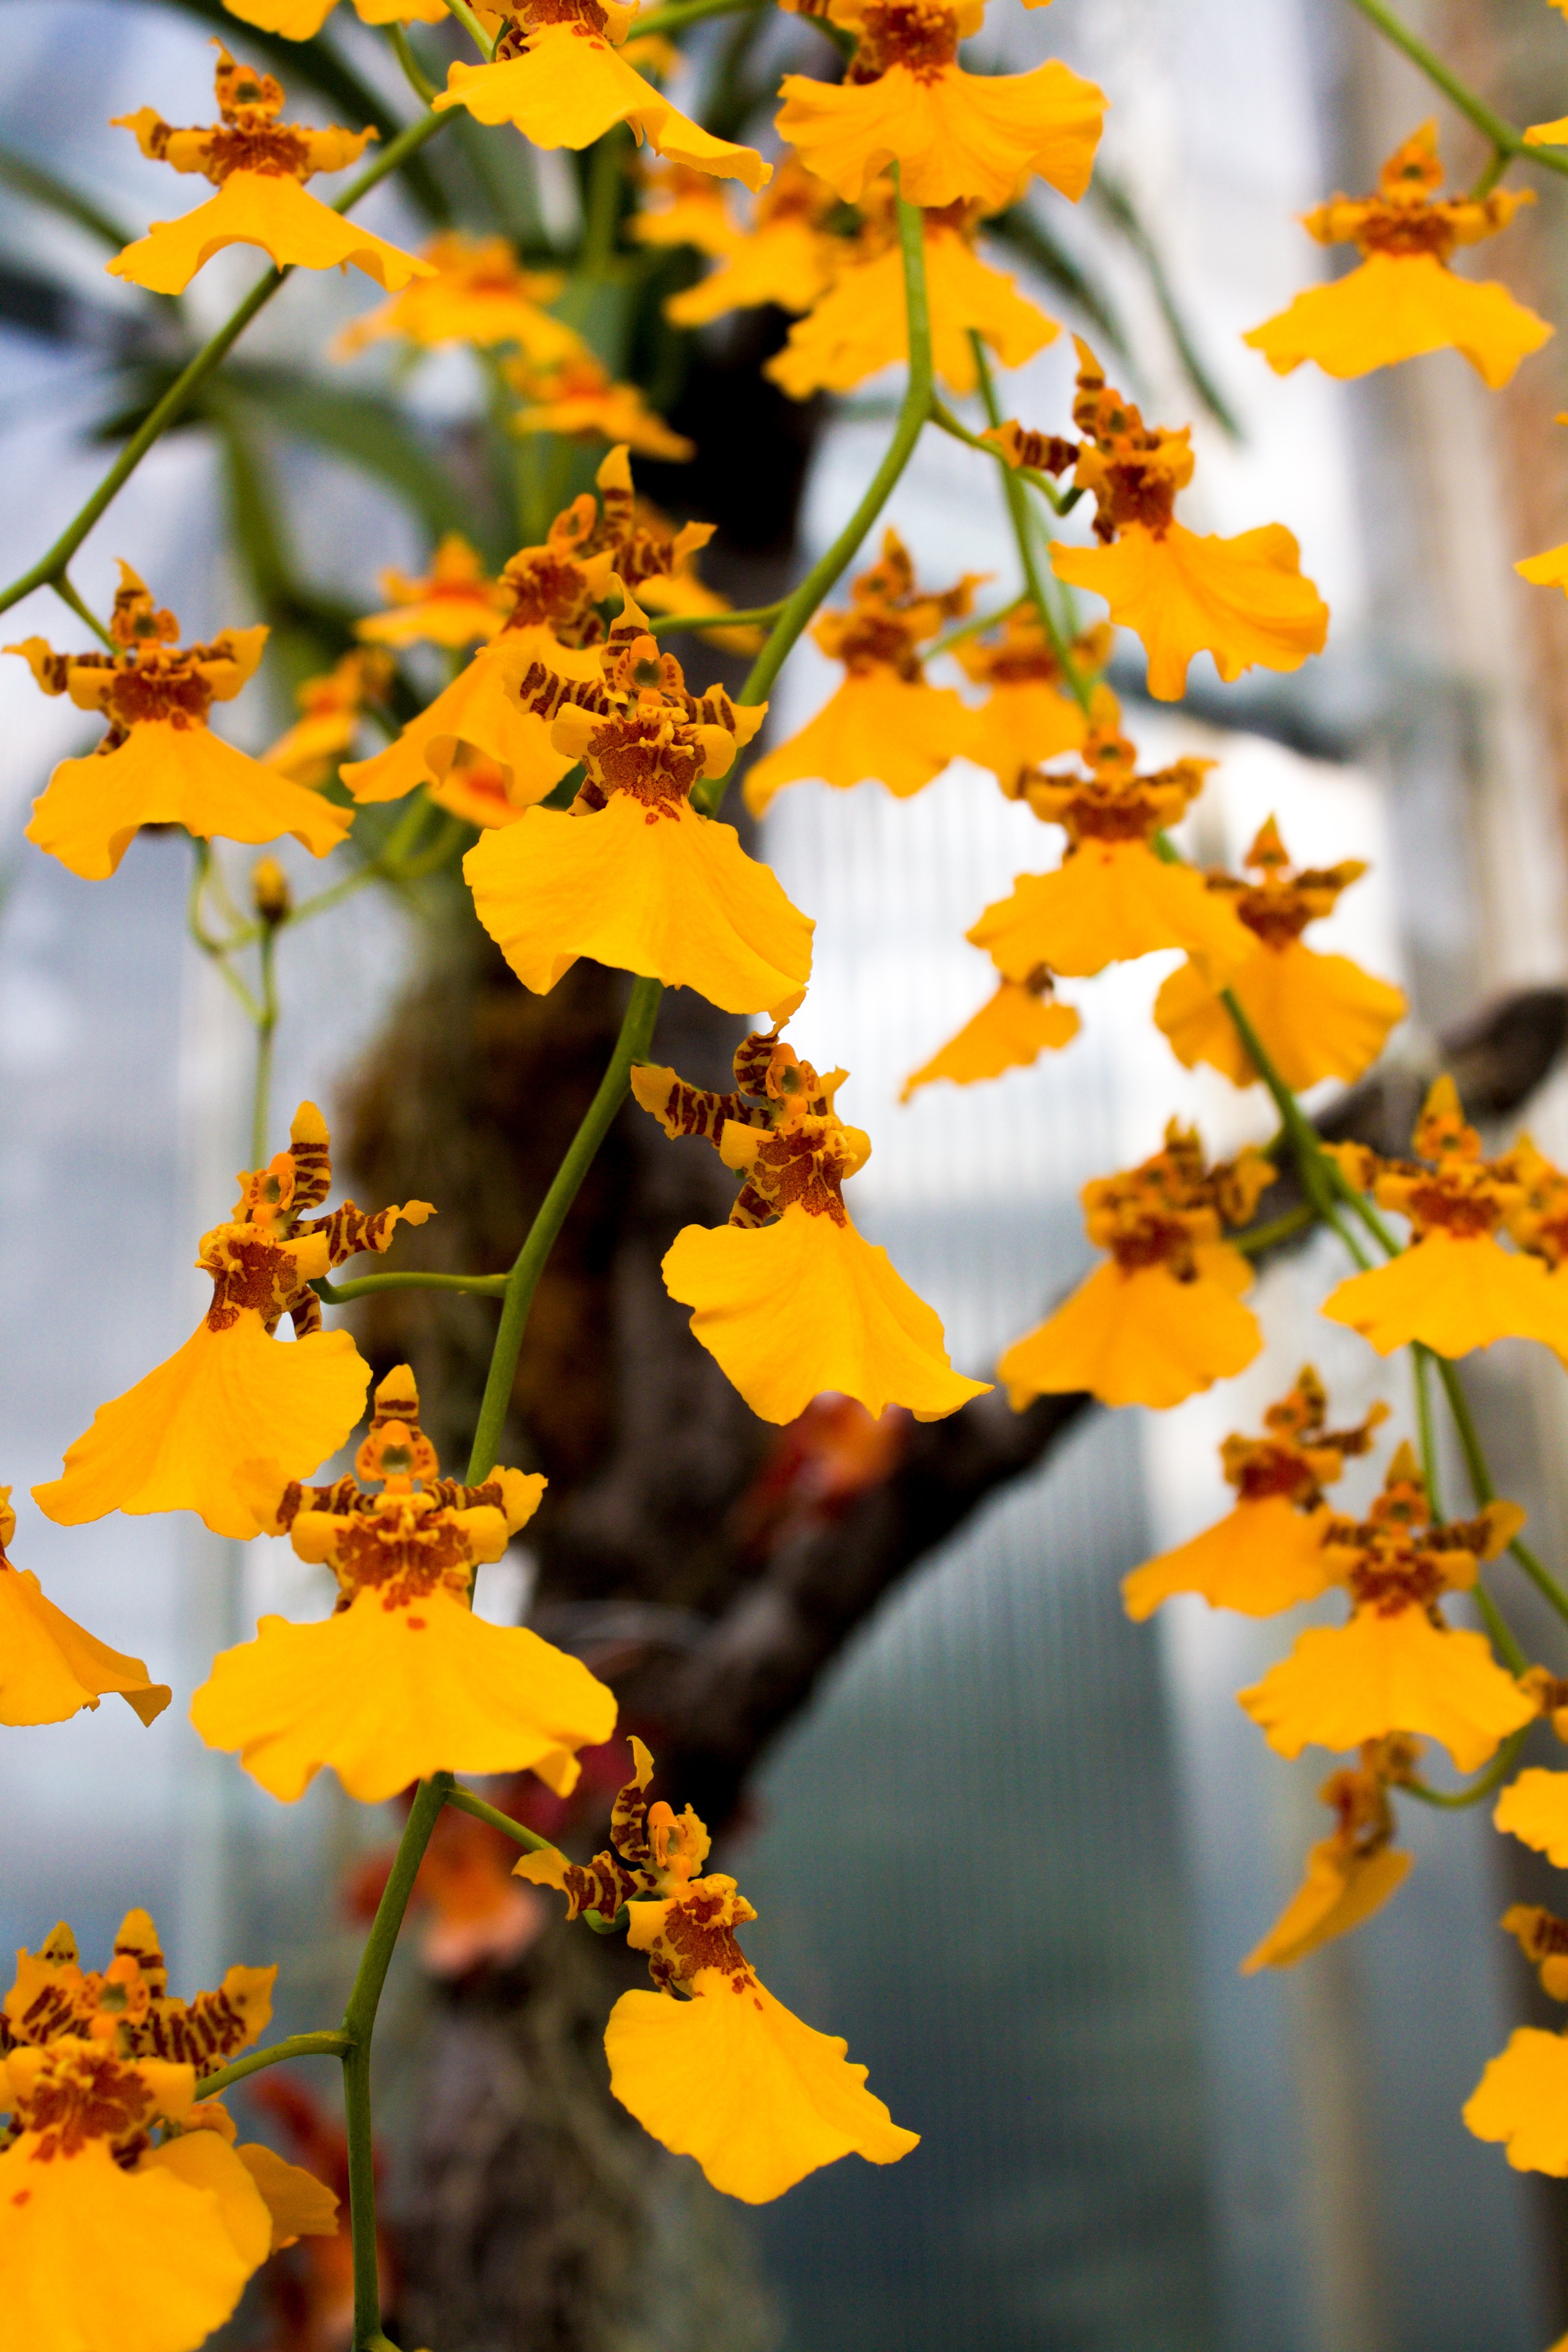
tree, nature, branch, blossom, plant, sunlight, leaf, flower, petal, orange, spring, produce, autumn, botany, colorful, yellow, flora, season, orchid, macro photography, flowering plant, maidenhair tree, woody plant, land plant